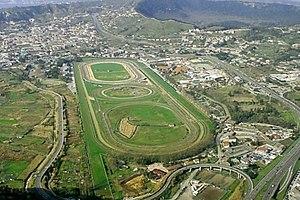
L'hippodrome d'Agnano est une implantation sportive de Naples principalement dédiée aux courses hippiques, au trot, au galop, saut d'obstacles. C'est l'un des hippodromes les plus anciens et des plus célèbres d'Italie.